Staffordshire Police

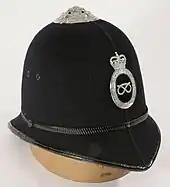
Pre-1968 Staffordshire police helmet, in the collection of Staffordshire County Museum

A combined force covering Staffordshire and Stoke-on-Trent, called Staffordshire County and Stoke-on-Trent Constabulary, was established on 1 January 1968, as a merger of the Staffordshire County Police and Stoke-on-Trent City Police. This force lost areas to the new West Midlands Police in 1974 under the Local Government Act 1972 and adopted a shorter name.